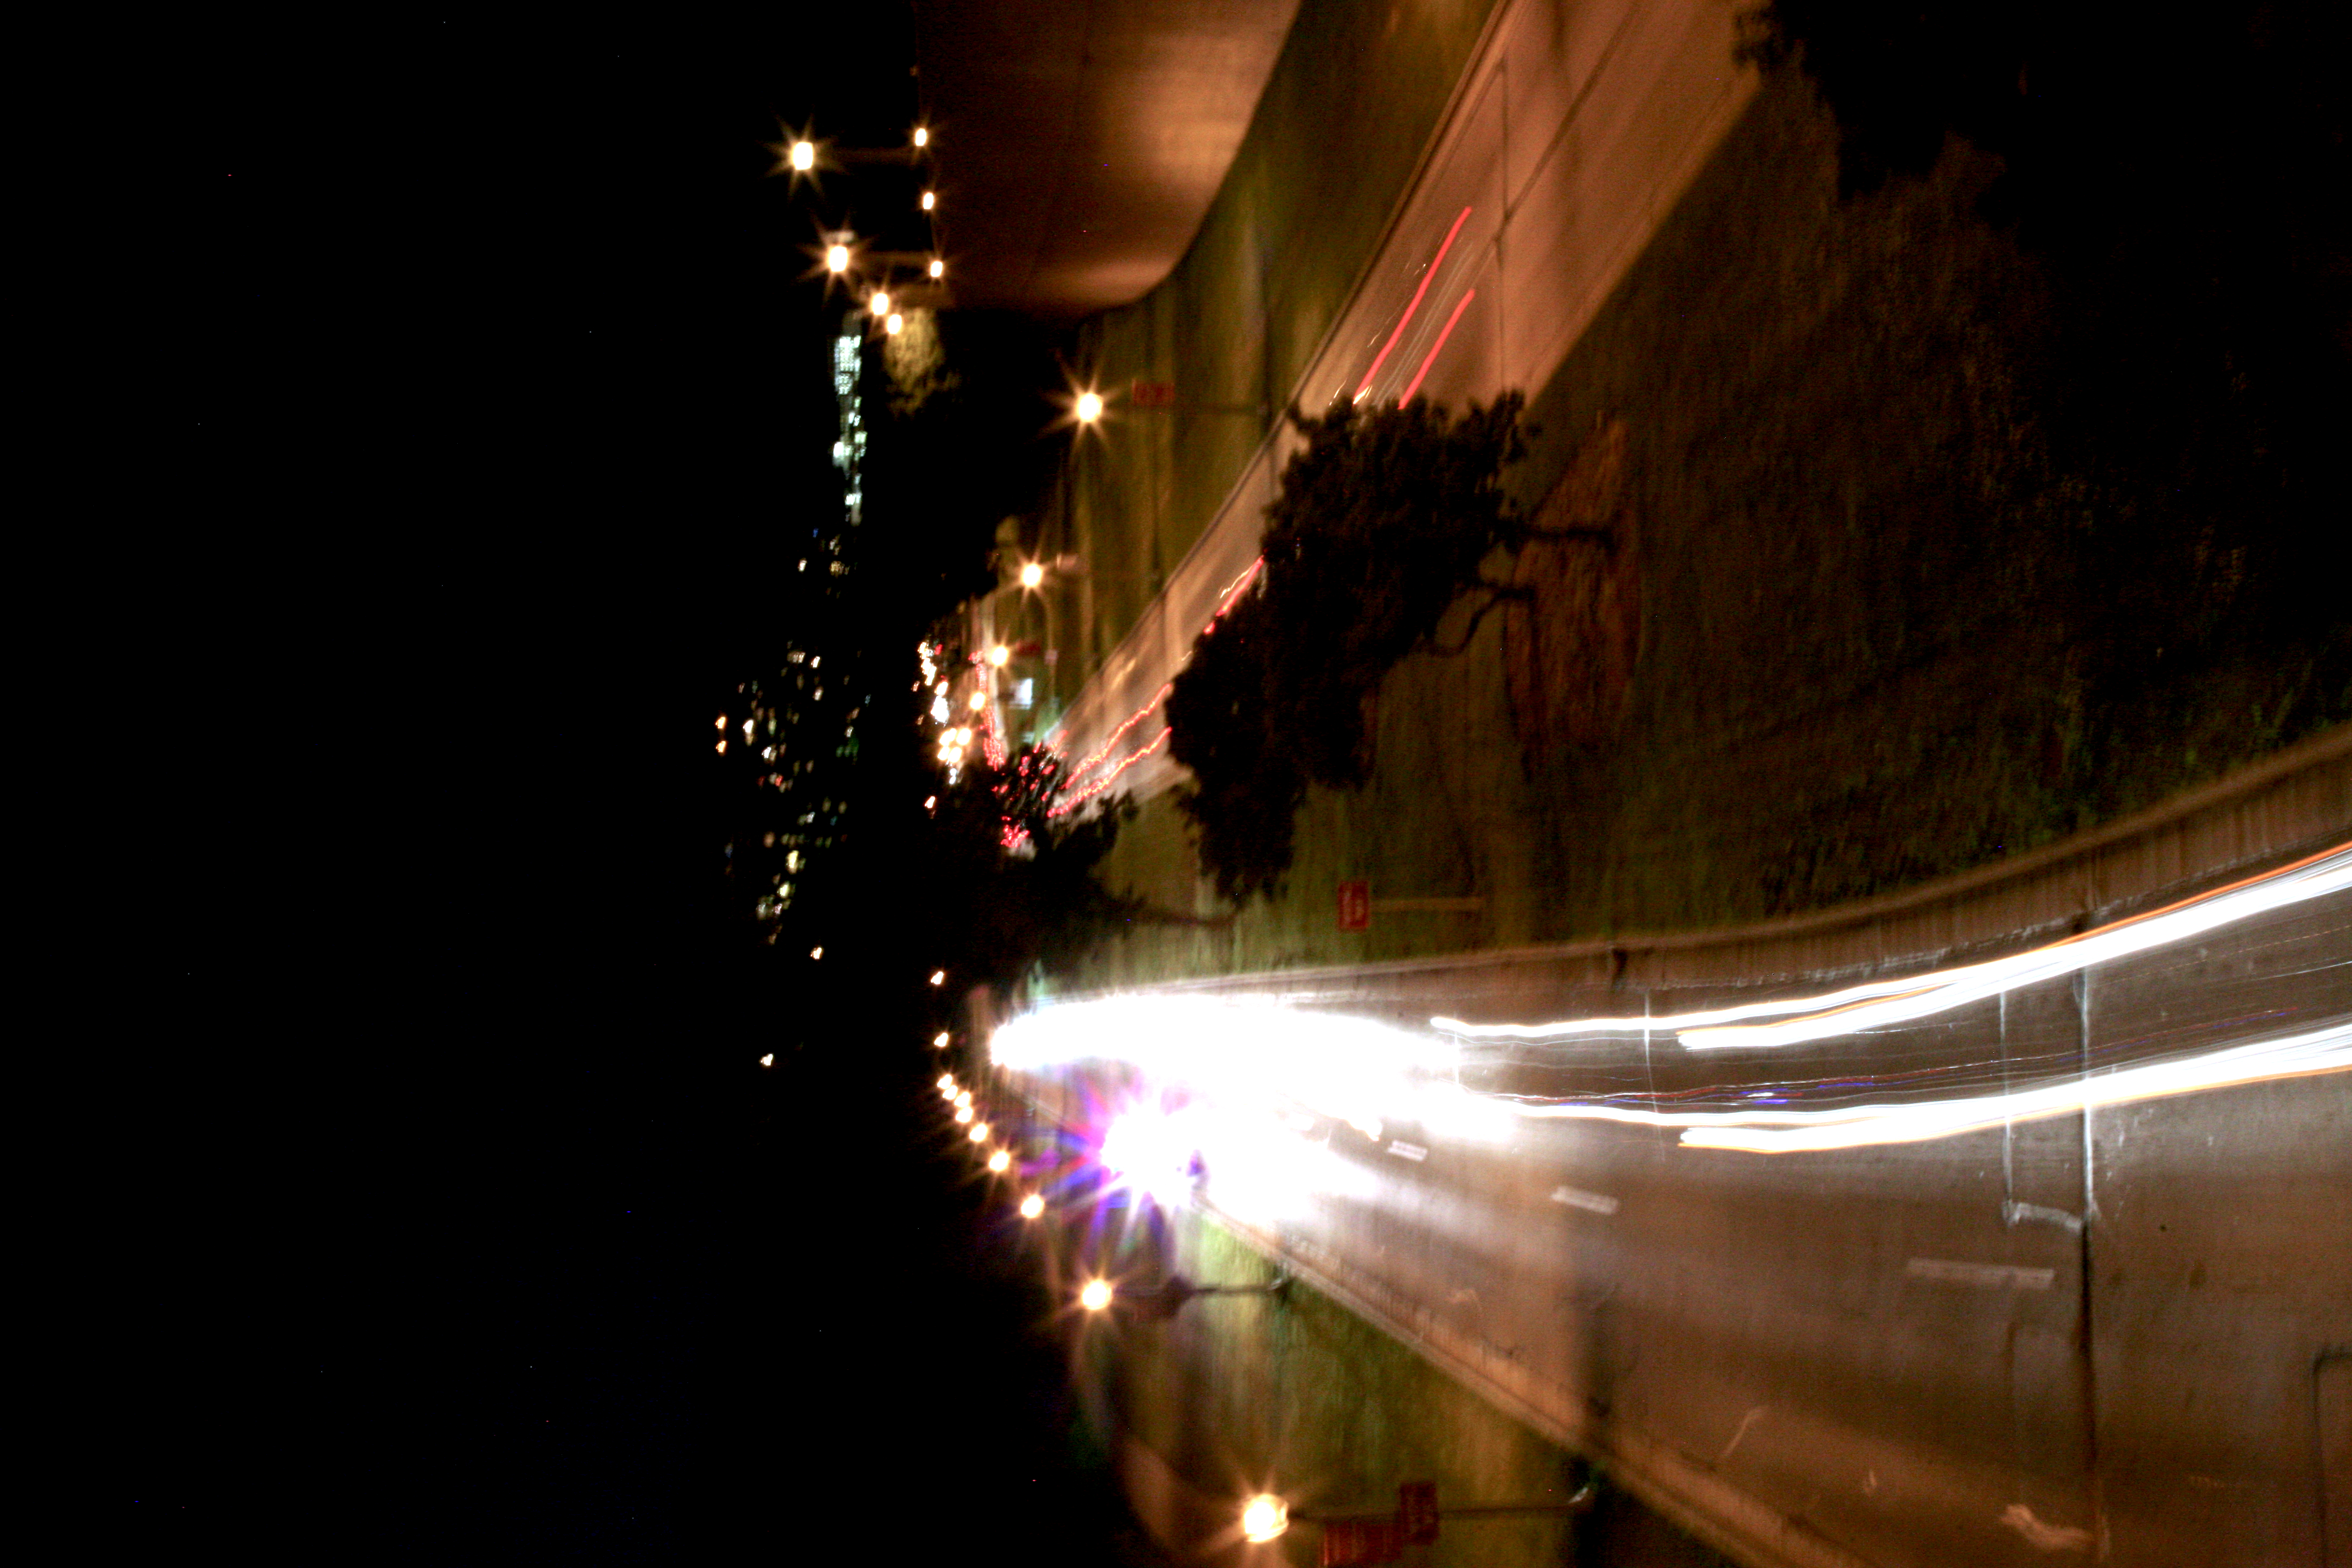
light, night, evening, darkness, lighting, wisconsin, milwaukee